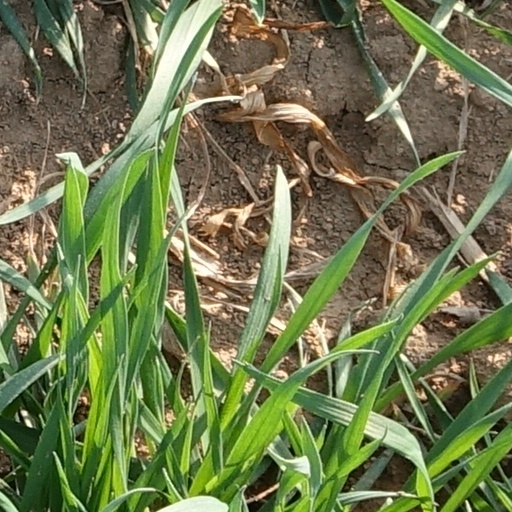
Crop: wheat